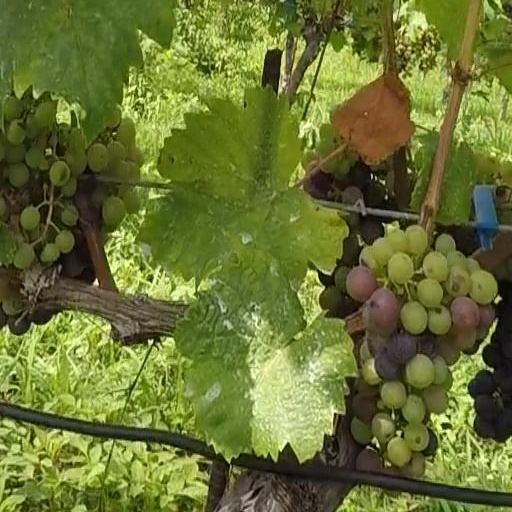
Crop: grape